Typhoon Tembin

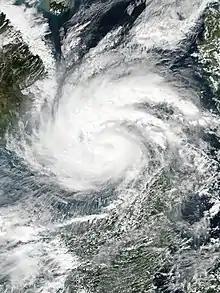
Tembin at peak intensity in the South China Sea on December 24

Typhoon Tembin, known in the Philippines as Typhoon Vinta, was the deadliest tropical cyclone to strike Mindanao since Typhoon Bopha in 2012. Following and impacting the Philippines less than a few days after the deadly Tropical Storm Kai-tak, Tembin, which means Libra in Japanese, is the twenty-seventh named storm and the eleventh typhoon of the 2017 Pacific typhoon season. It was first classified as a weak tropical depression on December 16. The system gradually intensified and consolidated into a tropical storm on December 20. Tembin made landfall in Mindanao late the next day. On December 23, Tembin followed a path towards the South China Sea and intensified into a typhoon early the following day. Quick intensification ensued and Tembin reached its peak intensity as a low-end Category 2 typhoon as assessed by the Joint Typhoon Warning Center on December 24. Unfavorable conditions enhanced by the winter monsoon caused Tembin to rapidly weaken shortly afterwards, before it ultimately dissipated on December 26 while just south of Vietnam.